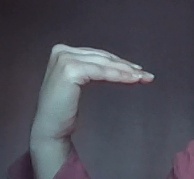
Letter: haa